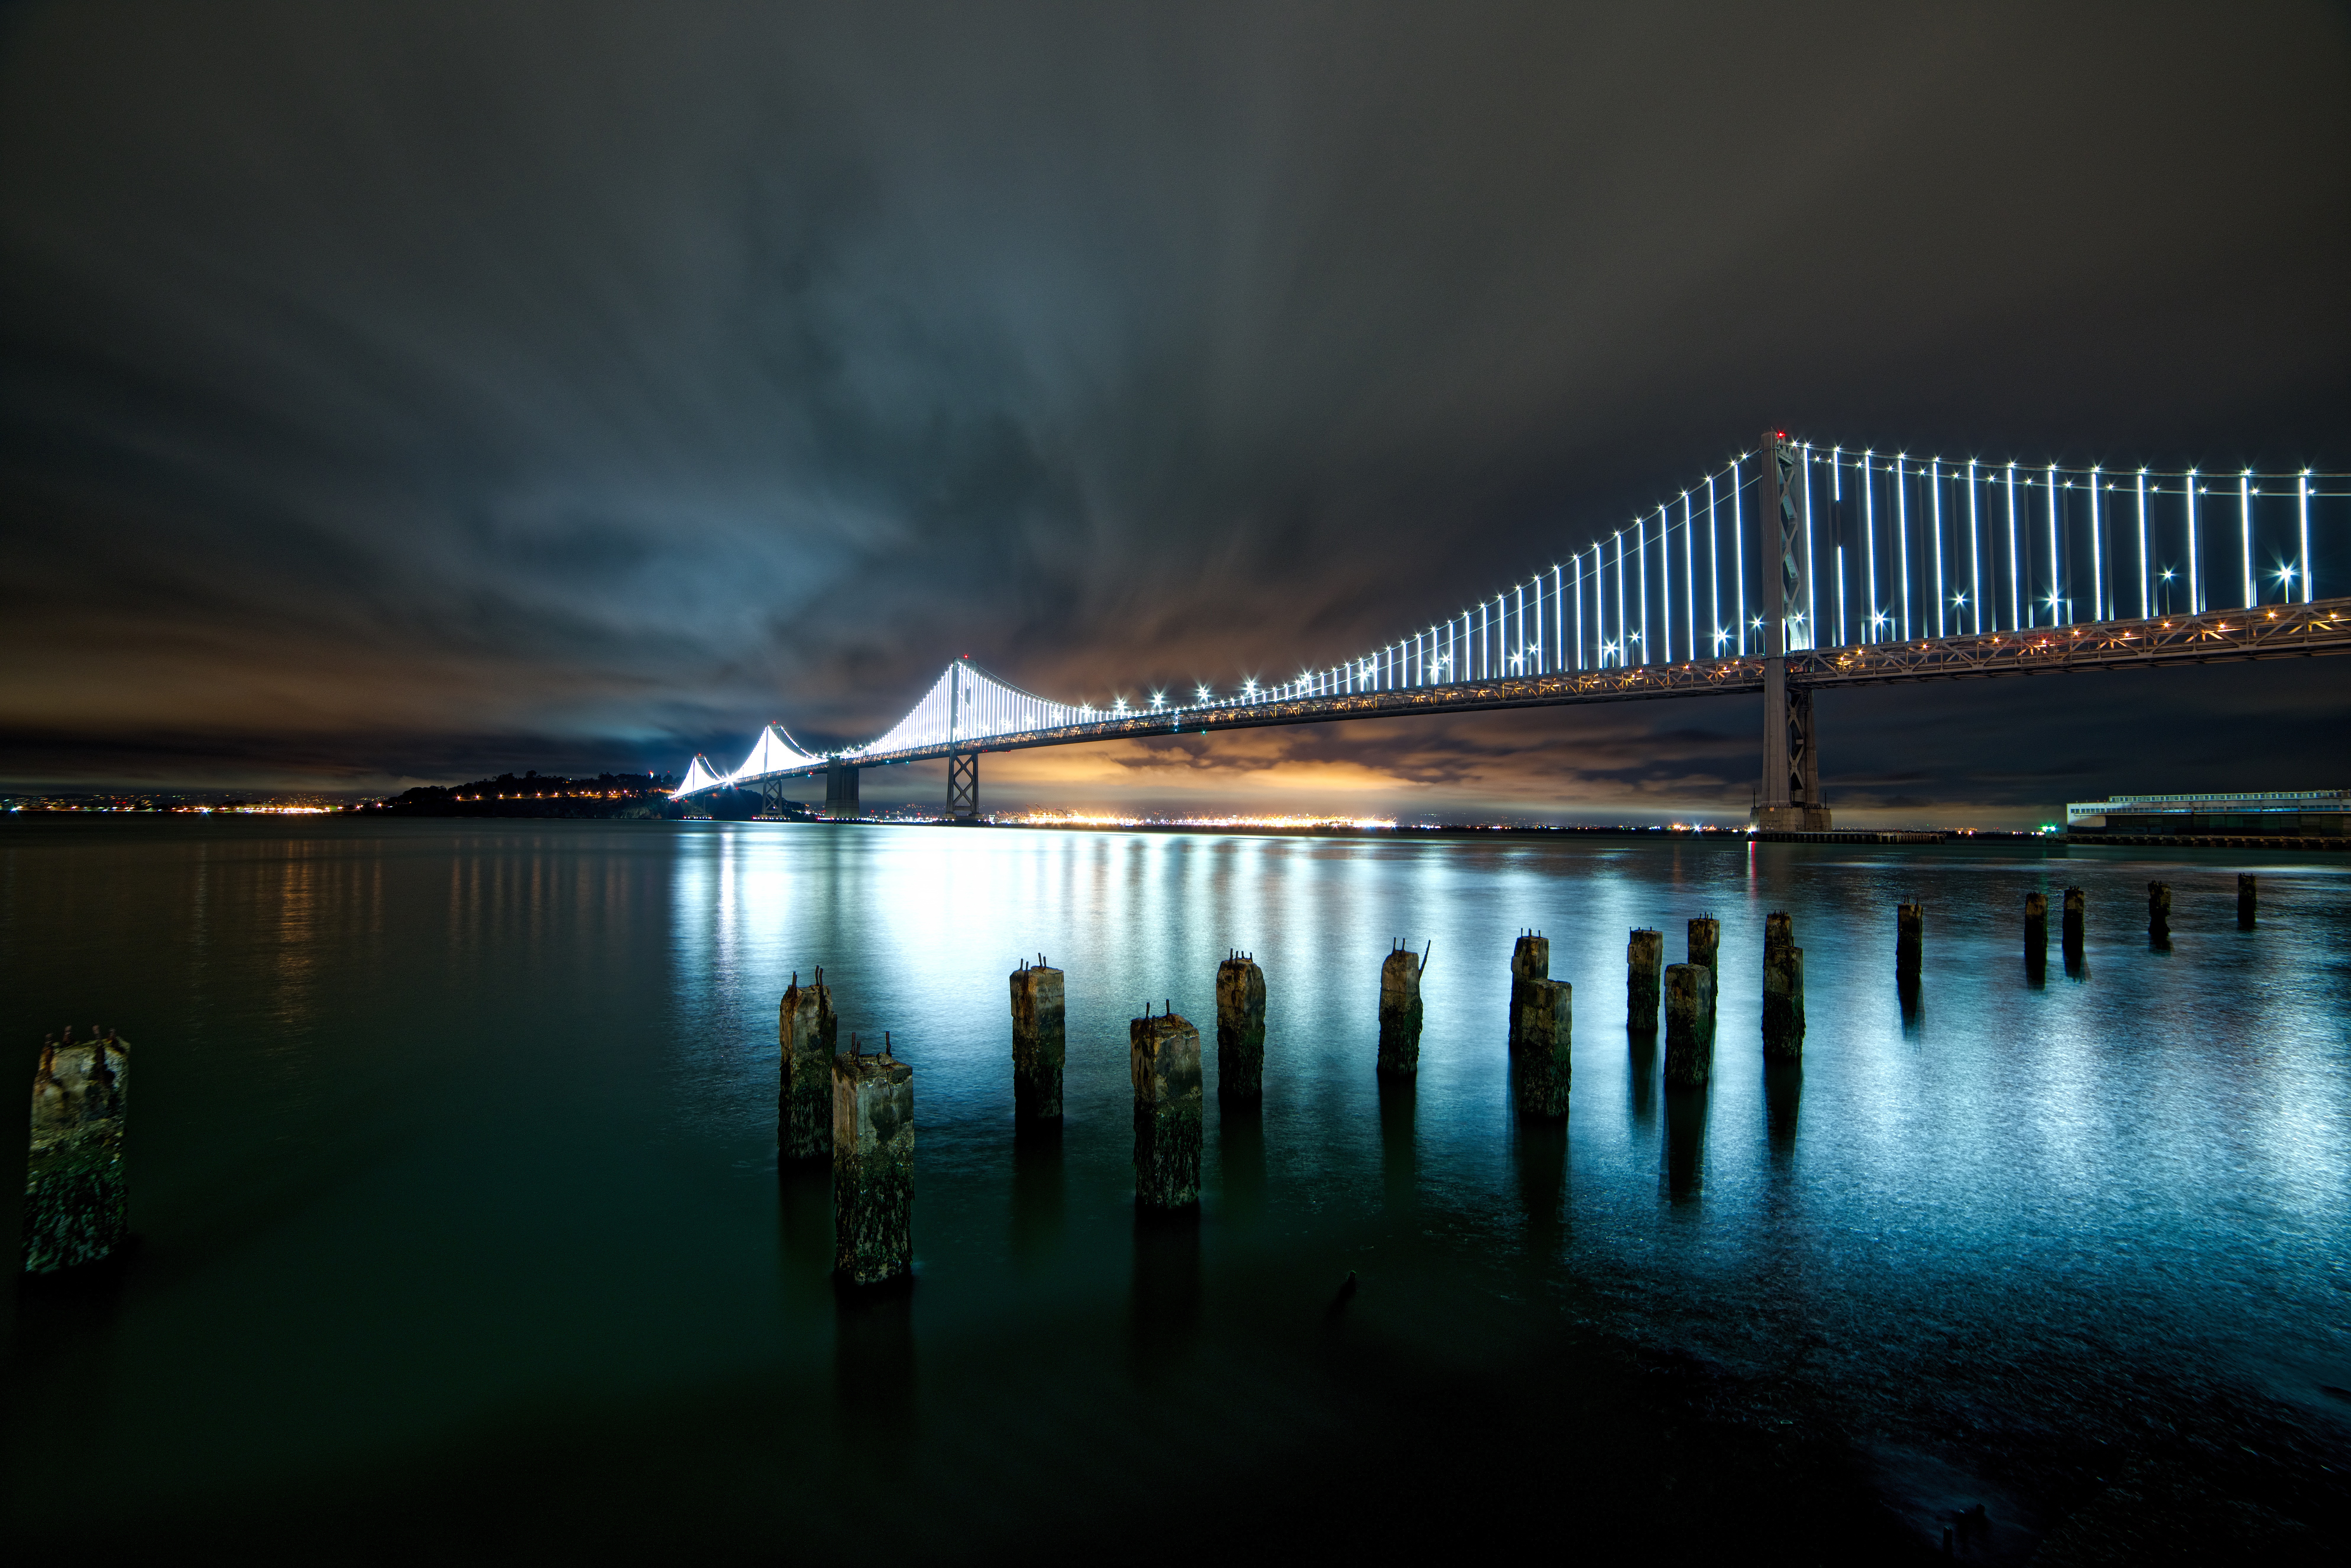
sea, water, ocean, horizon, light, cloud, architecture, bridge, skyline, night, sunlight, morning, dawn, atmosphere, cityscape, suspension bridge, dusk, evening, reflection, darkness, moonlight, lights, atmospheric phenomenon